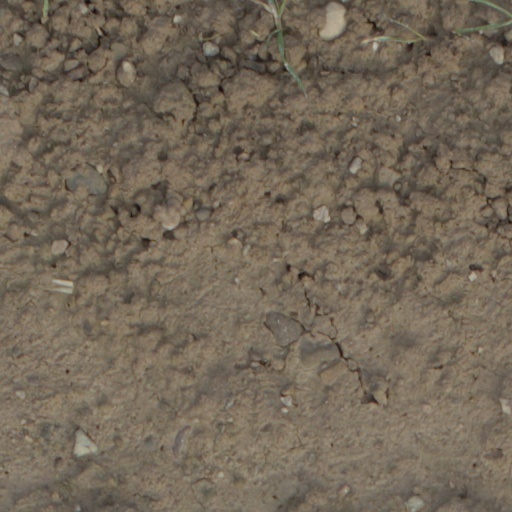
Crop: wheat